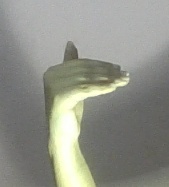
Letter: khaa